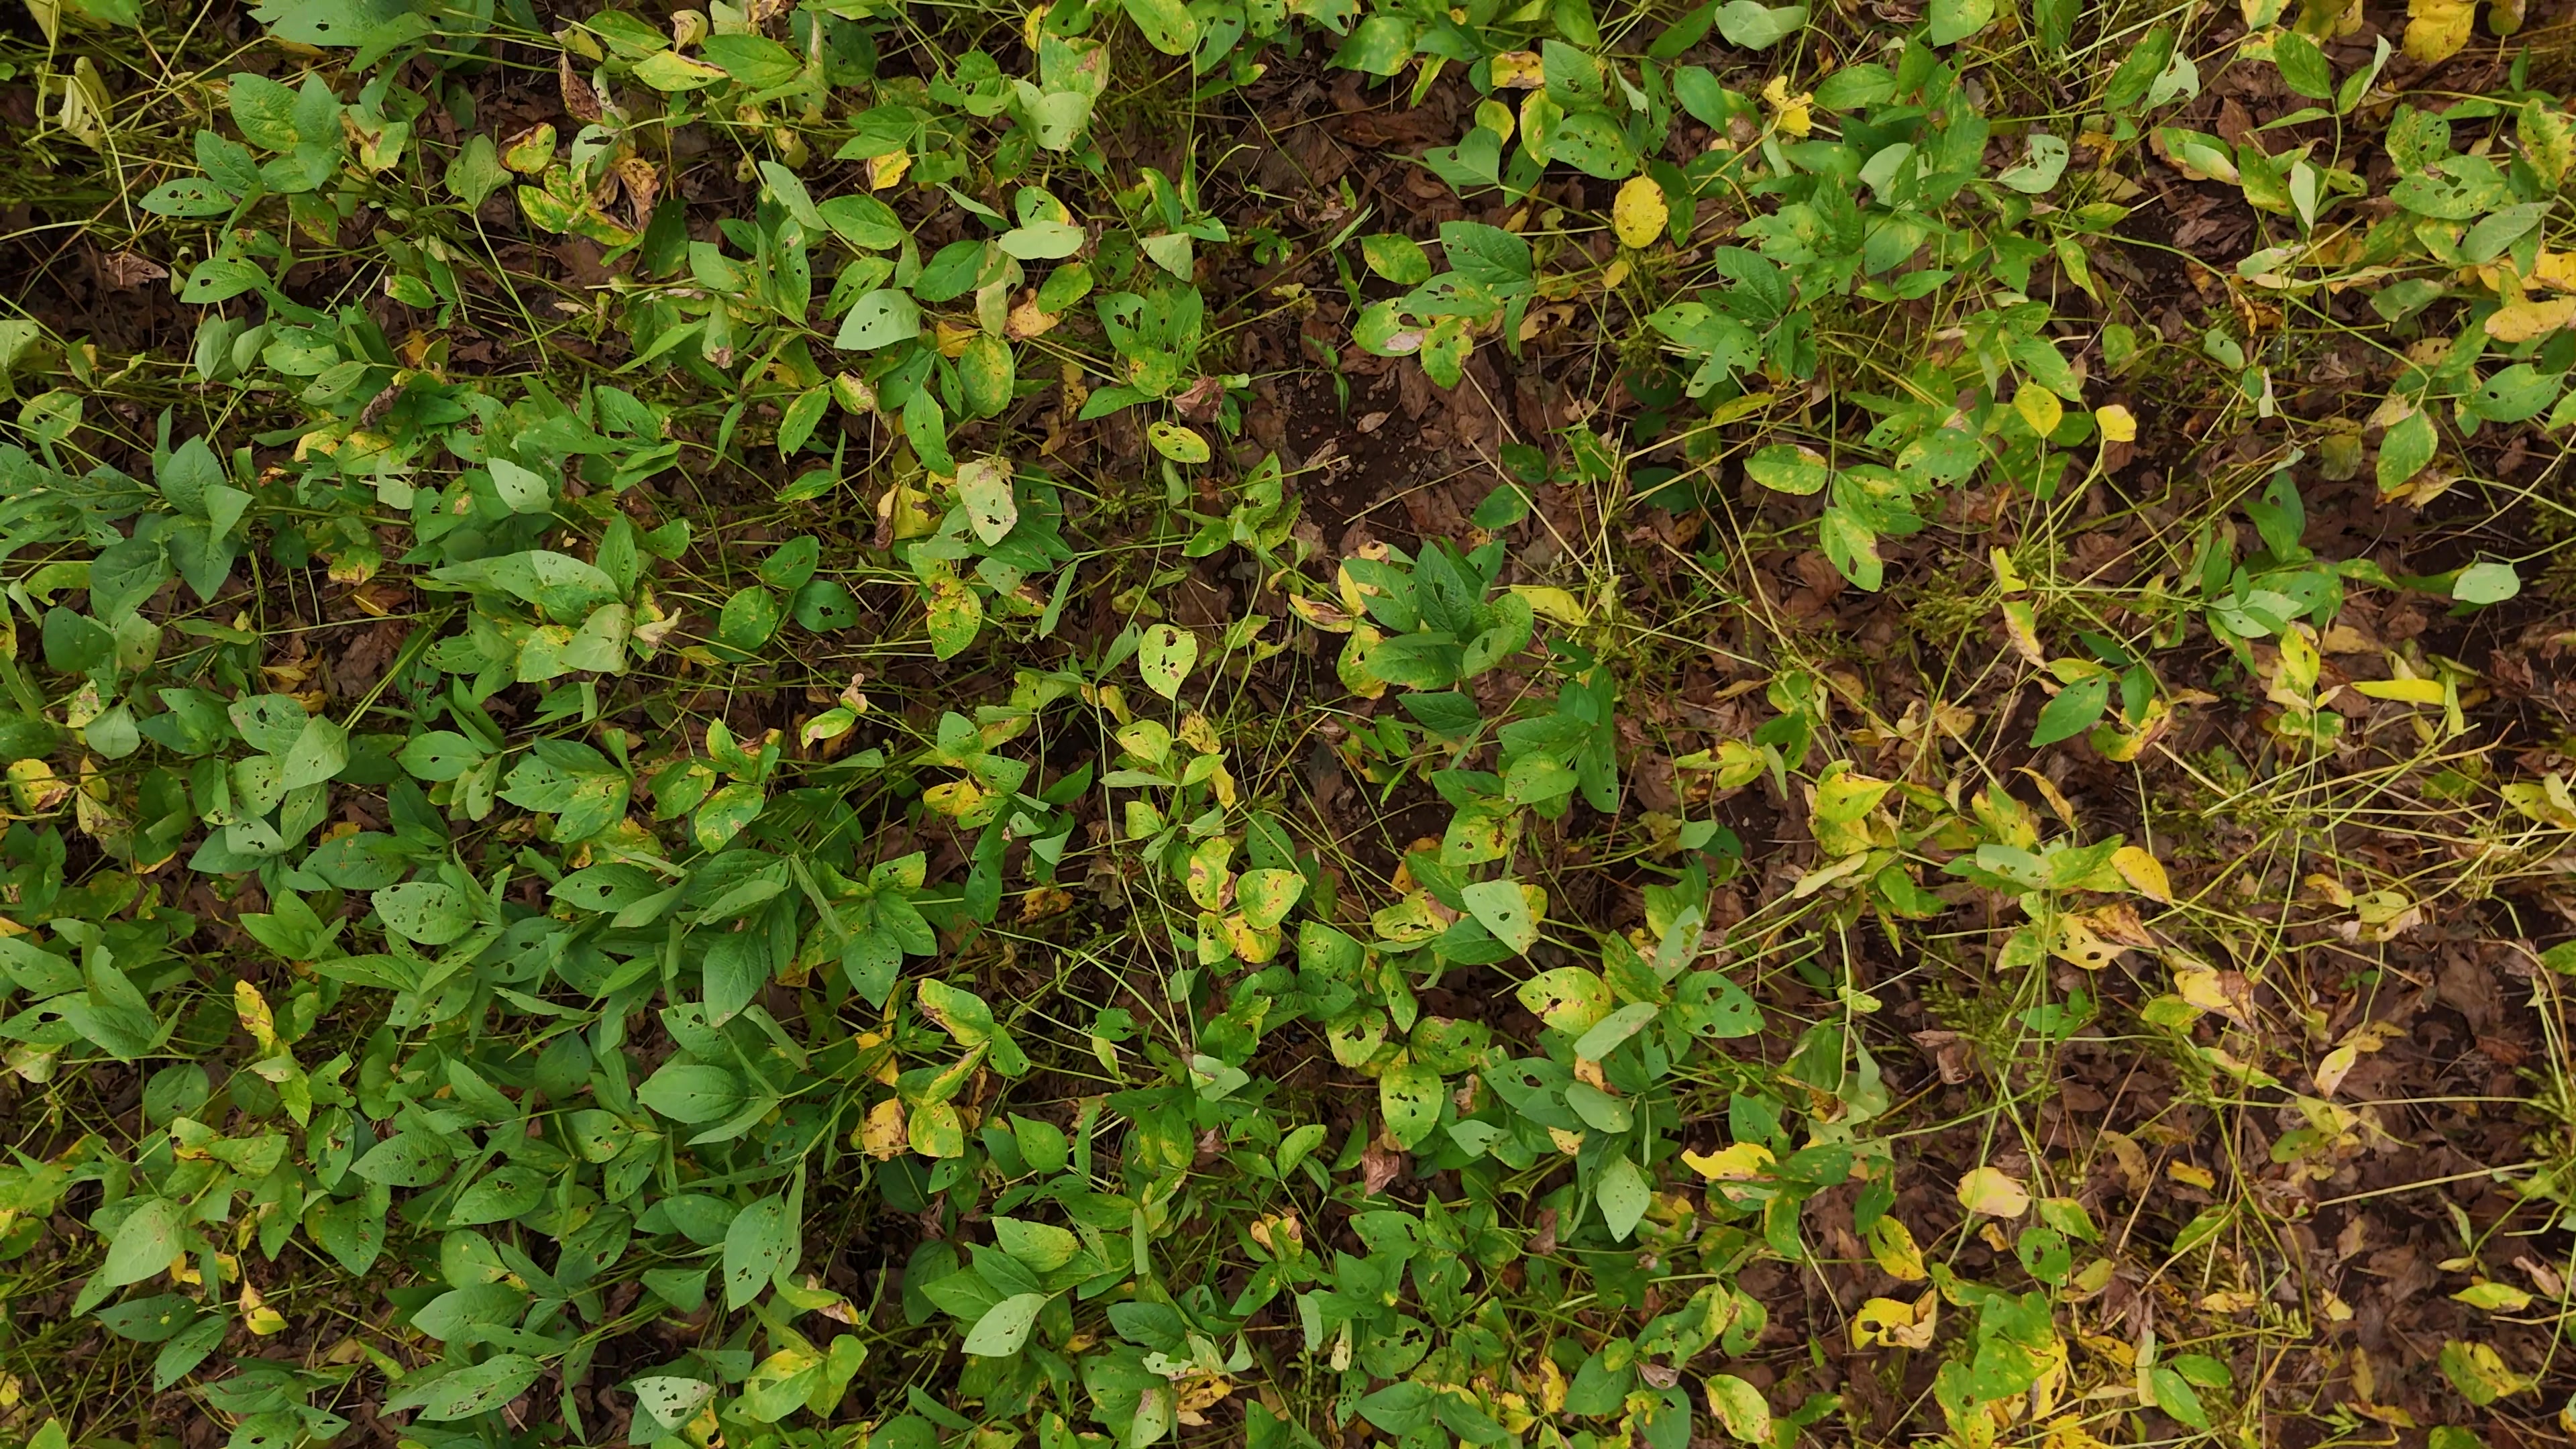
Label: Rust